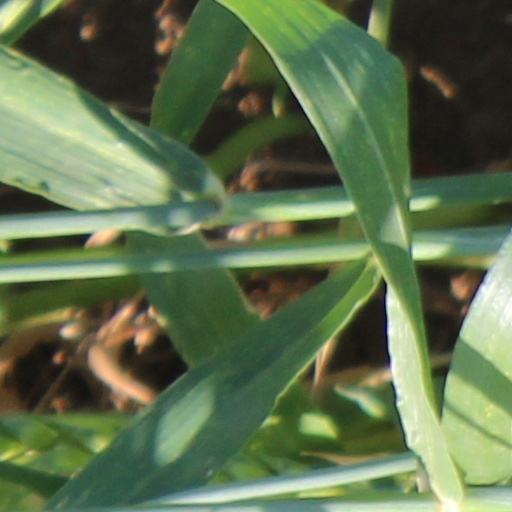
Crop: wheat